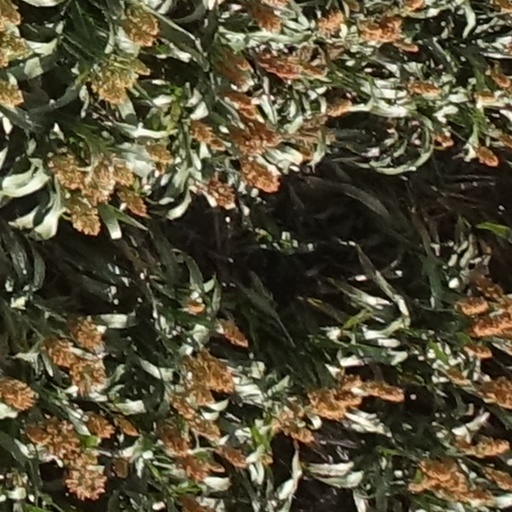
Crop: sorghum